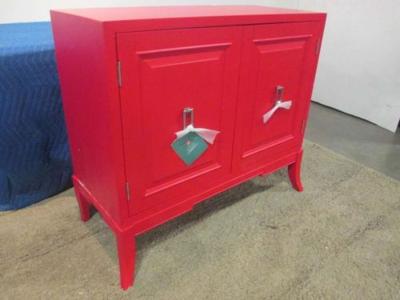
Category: table